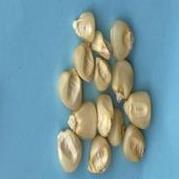
Maize quality: Good